Zion Lutheran Church (Athens, New York)

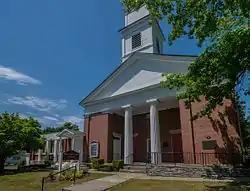

Zion Lutheran Church is a historic Lutheran church in Athens, Greene County, New York. It was built in 1853 and features a pair of wooden Doric order columns "in antis" and brick pilasters. The brick church is in the Greek Revival style and has a square, two stage tower.